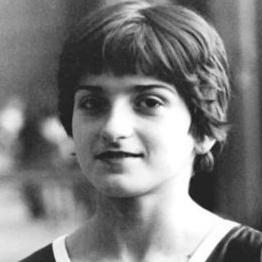
Age: 14